Stanisław Mikołajczyk

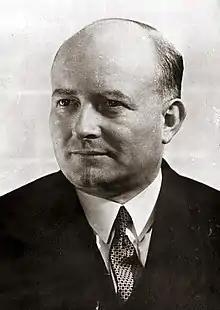
Mikołajczyk in 1946

Stanisław Mikołajczyk (18 July 1901 – 13 December 1966) was a Polish politician. He was a prime minister of the Polish government-in-exile during World War II, and later Deputy Prime Minister in post-war Poland until 1947.